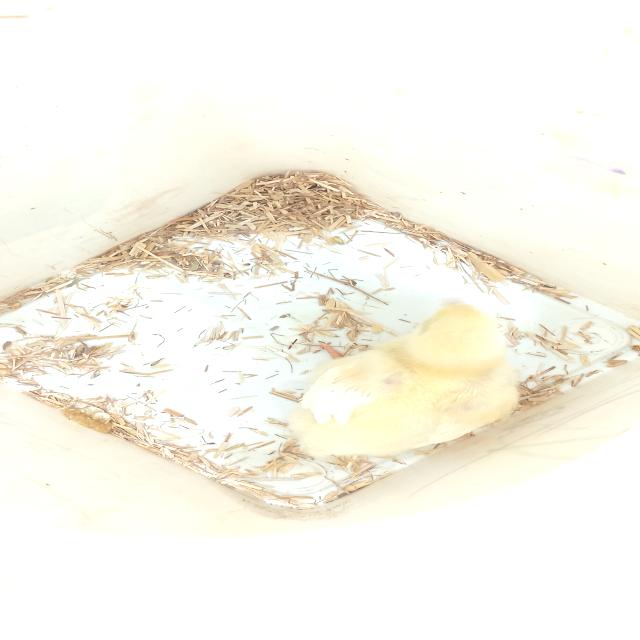
Weight: 160 g